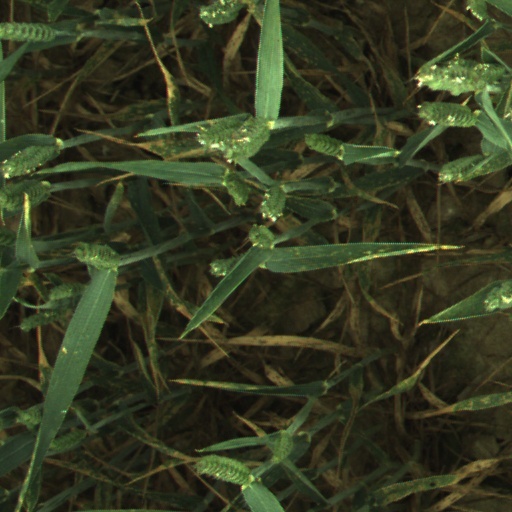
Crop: wheat